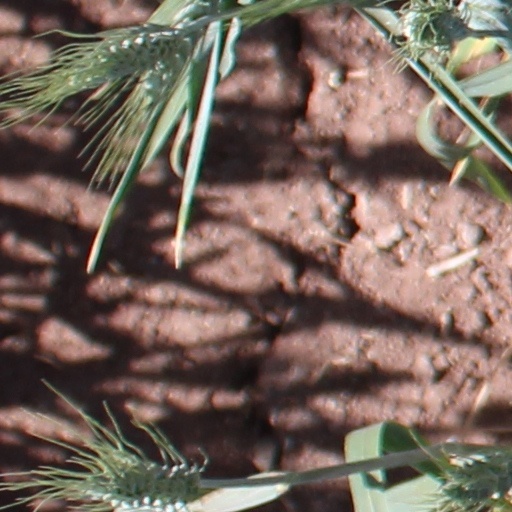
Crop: wheat